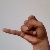
The image shows a hand gesture representing the letter 'J' in Indian Sign Language.